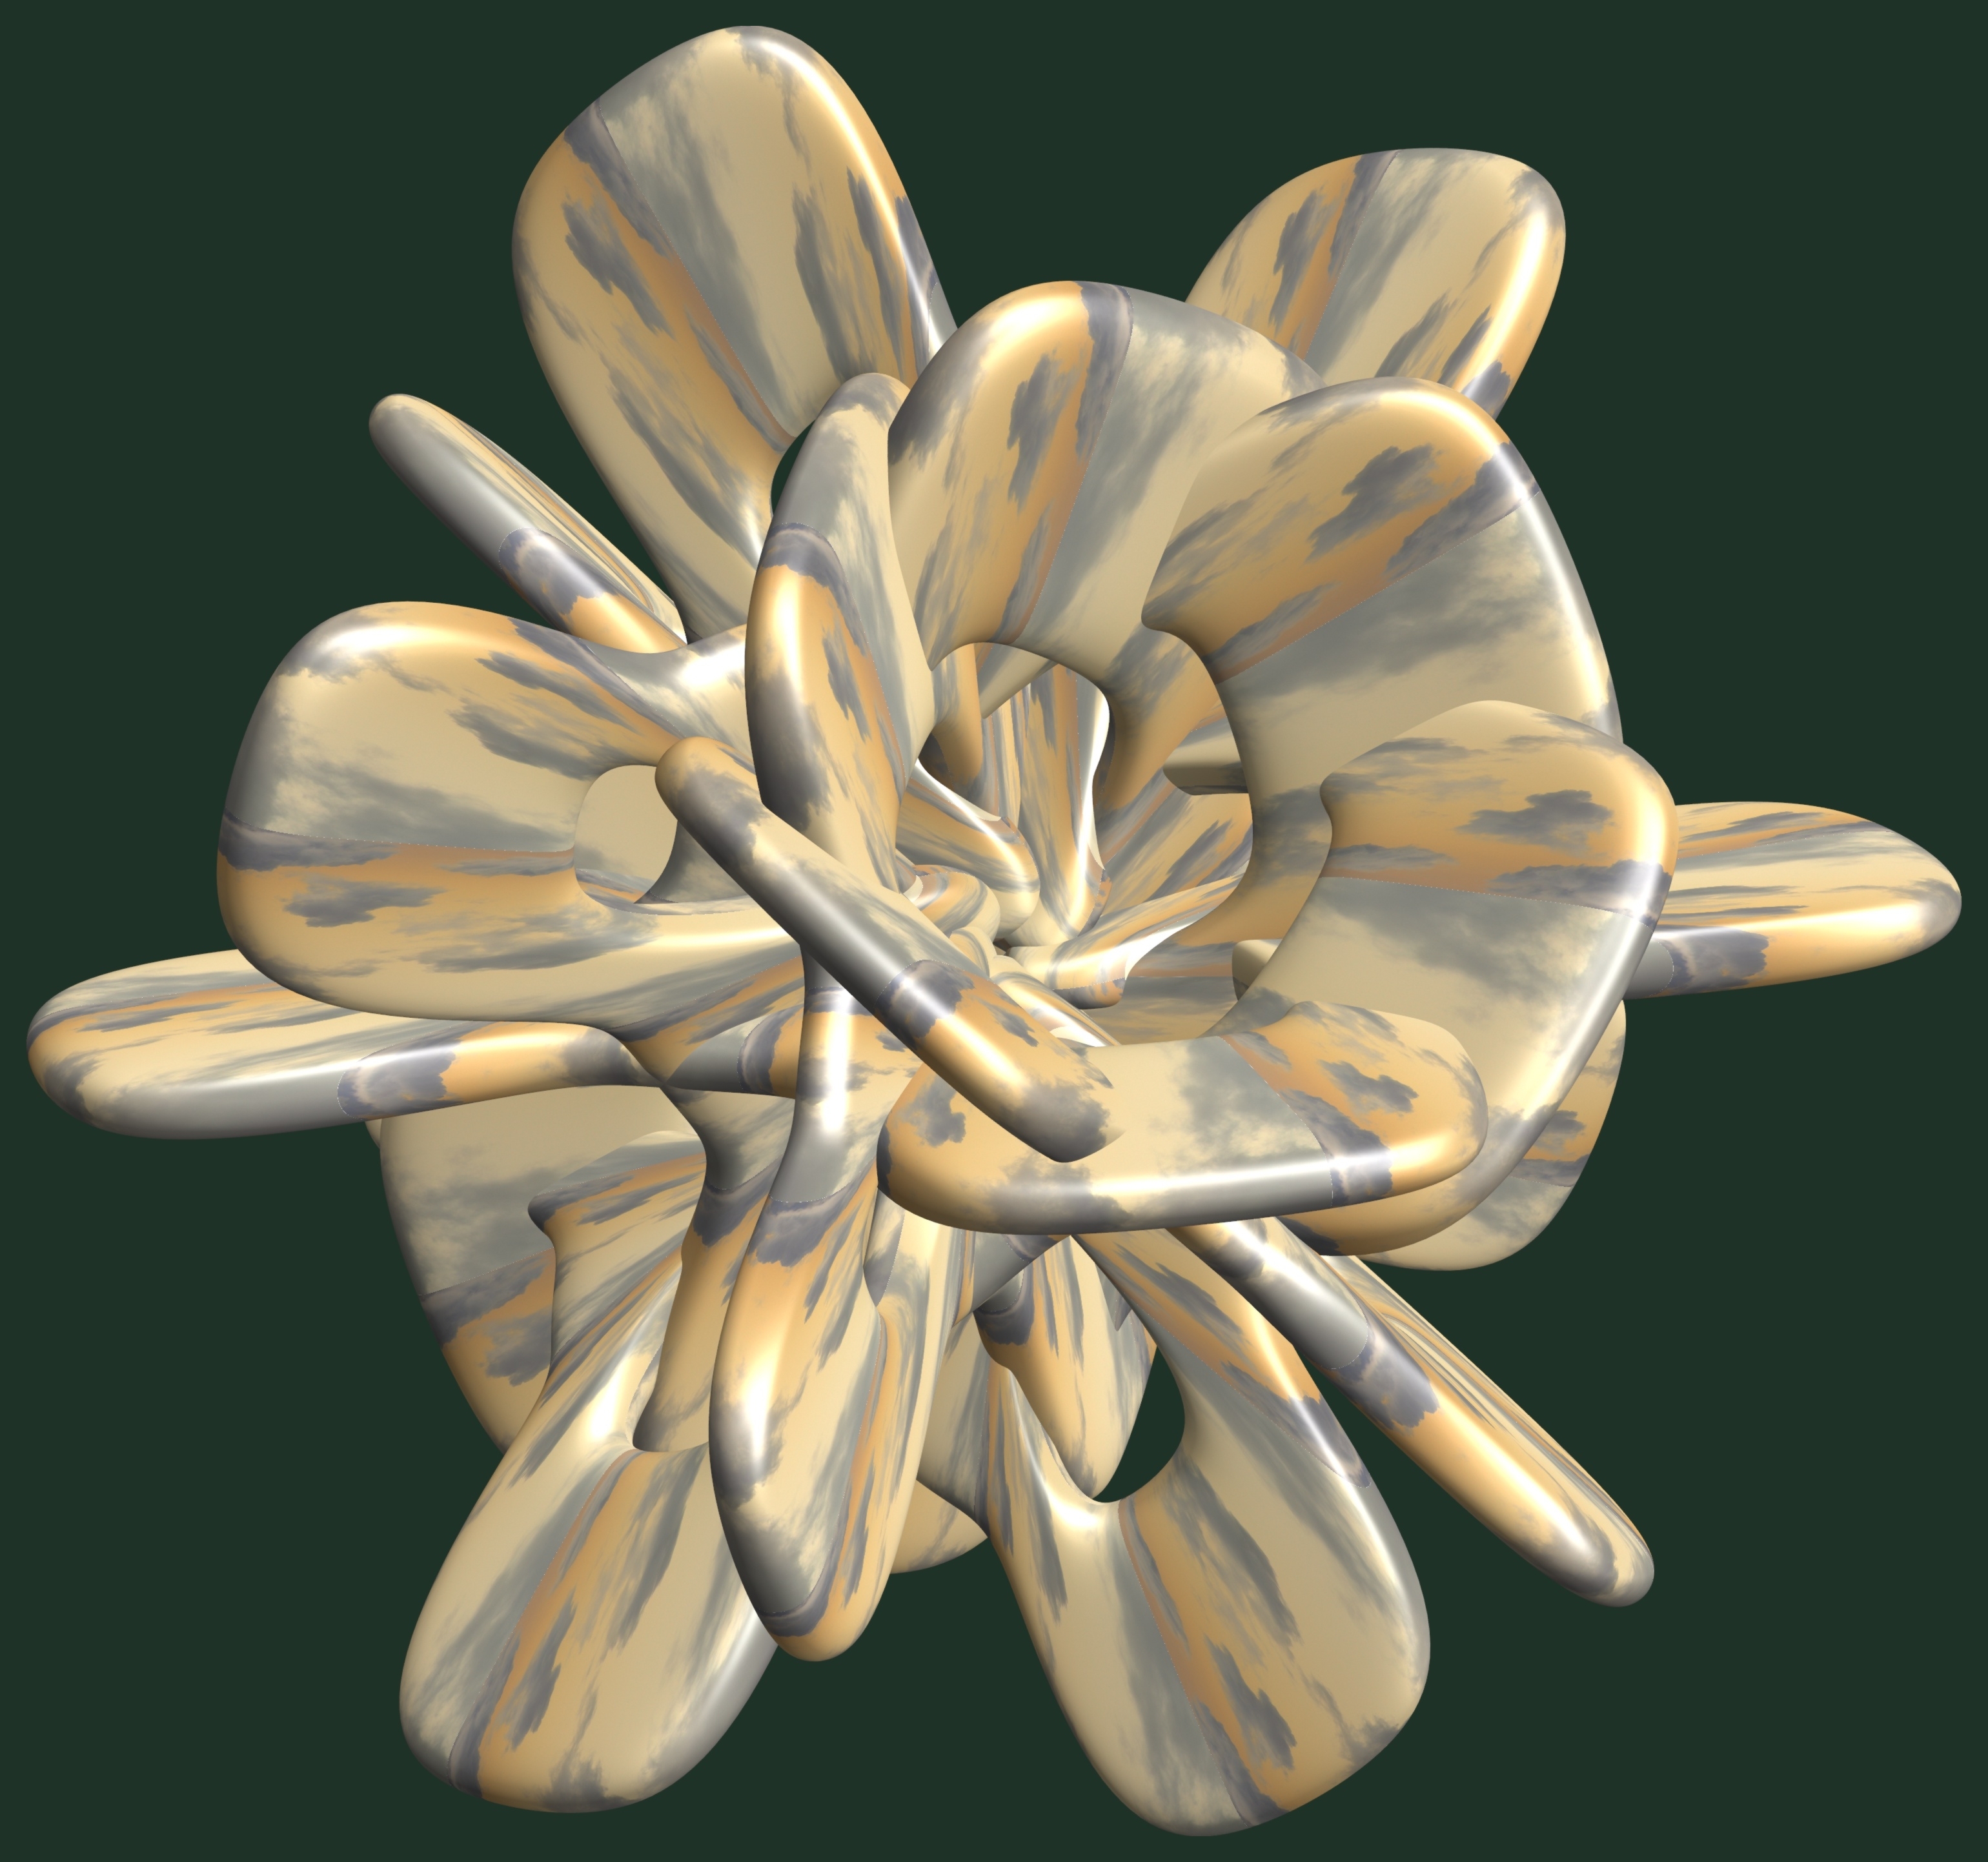
structure, plant, texture, flower, petal, pattern, botany, flora, close up, cool image, design, symmetry, 3d, graphic, torus, mathematica, cg, parametricplot3d, code, program, algorithm, abstruct, mapping, macro photography, flowering plant, land plant